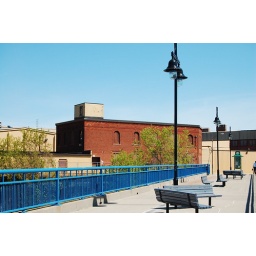
The Pont de Rennes pedestrian bridge and old carrage house build in 1812